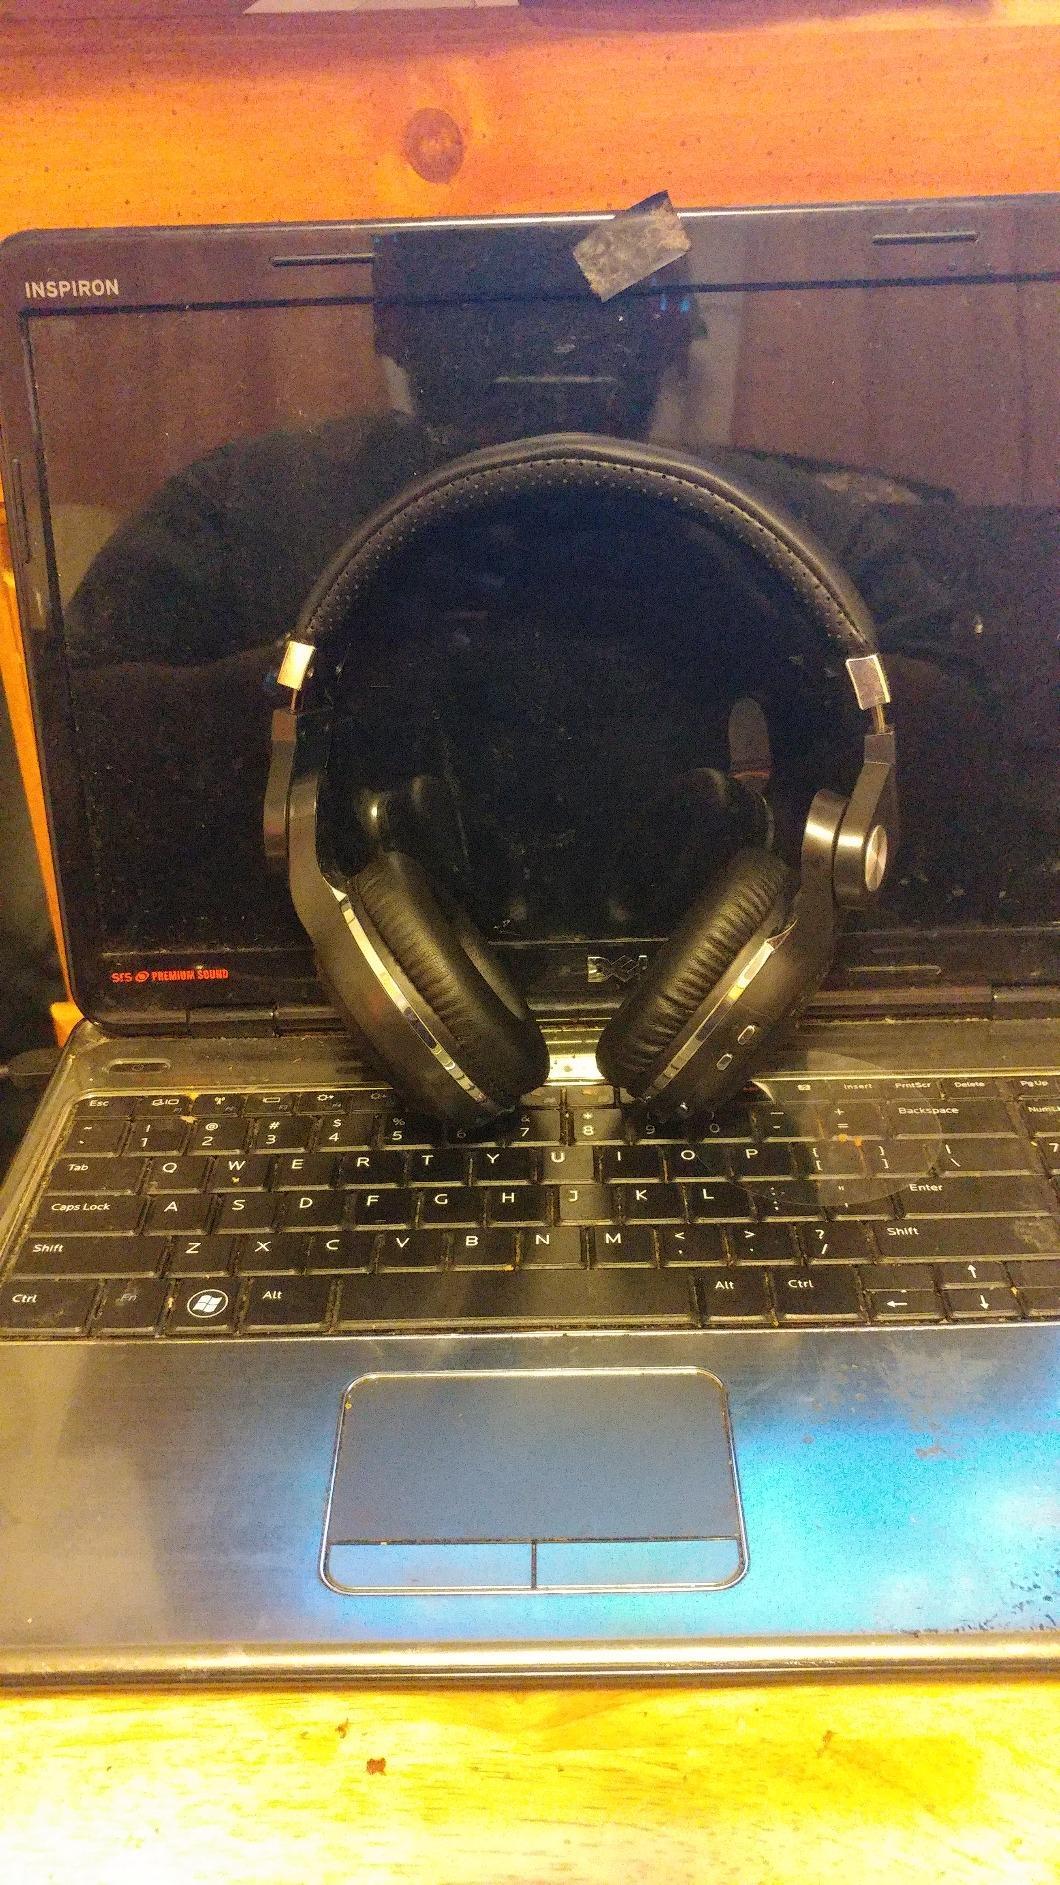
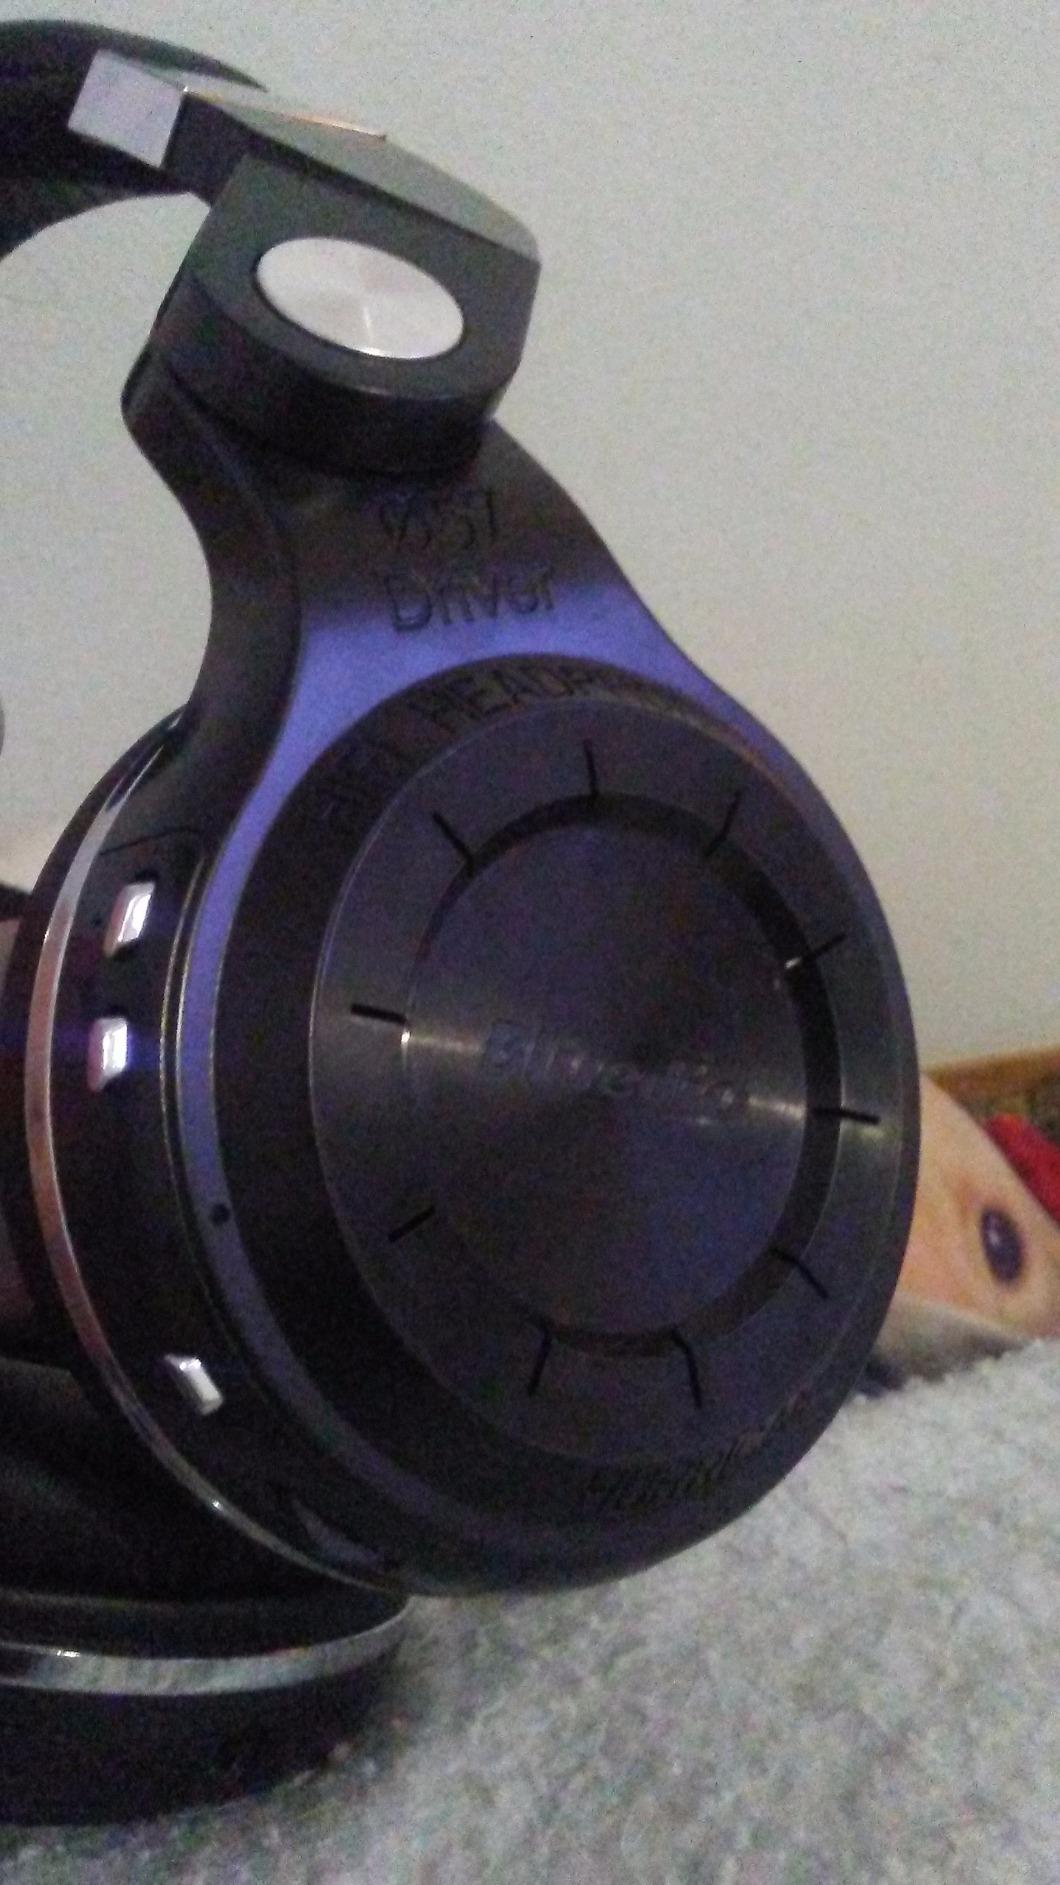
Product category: headphones
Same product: yes